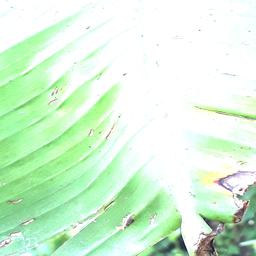
Label: POTASSIUM DEFICIENCY